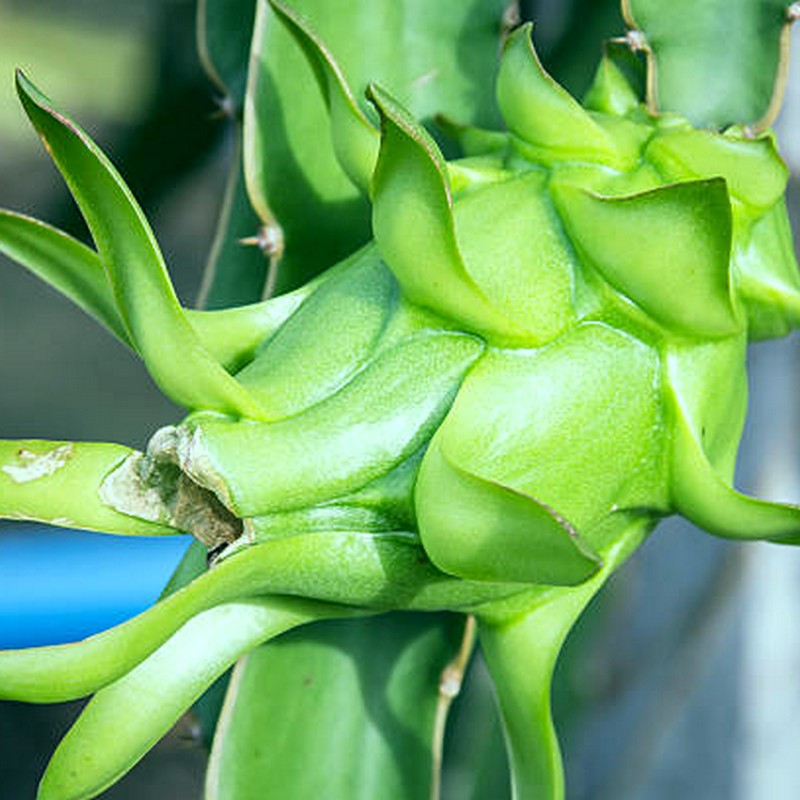
Label: Immature Dragon Fruit